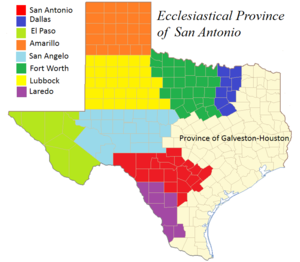
Les juridictions catholiques des États-Unis sont au nombre de 197, reparties en
L'archidiocèse de San Antonio est un diocèse catholique situé au Texas, aux États-Unis. Créé en 1874, il est devient archidiocèse en 1926. Couvrant une partie du centre du Texas, il est également siège métropolitain de la province ecclésiastique de San Antonio et de ses 7 diocèses suffragants, qui couvrent environ la moitié ouest de l'État.